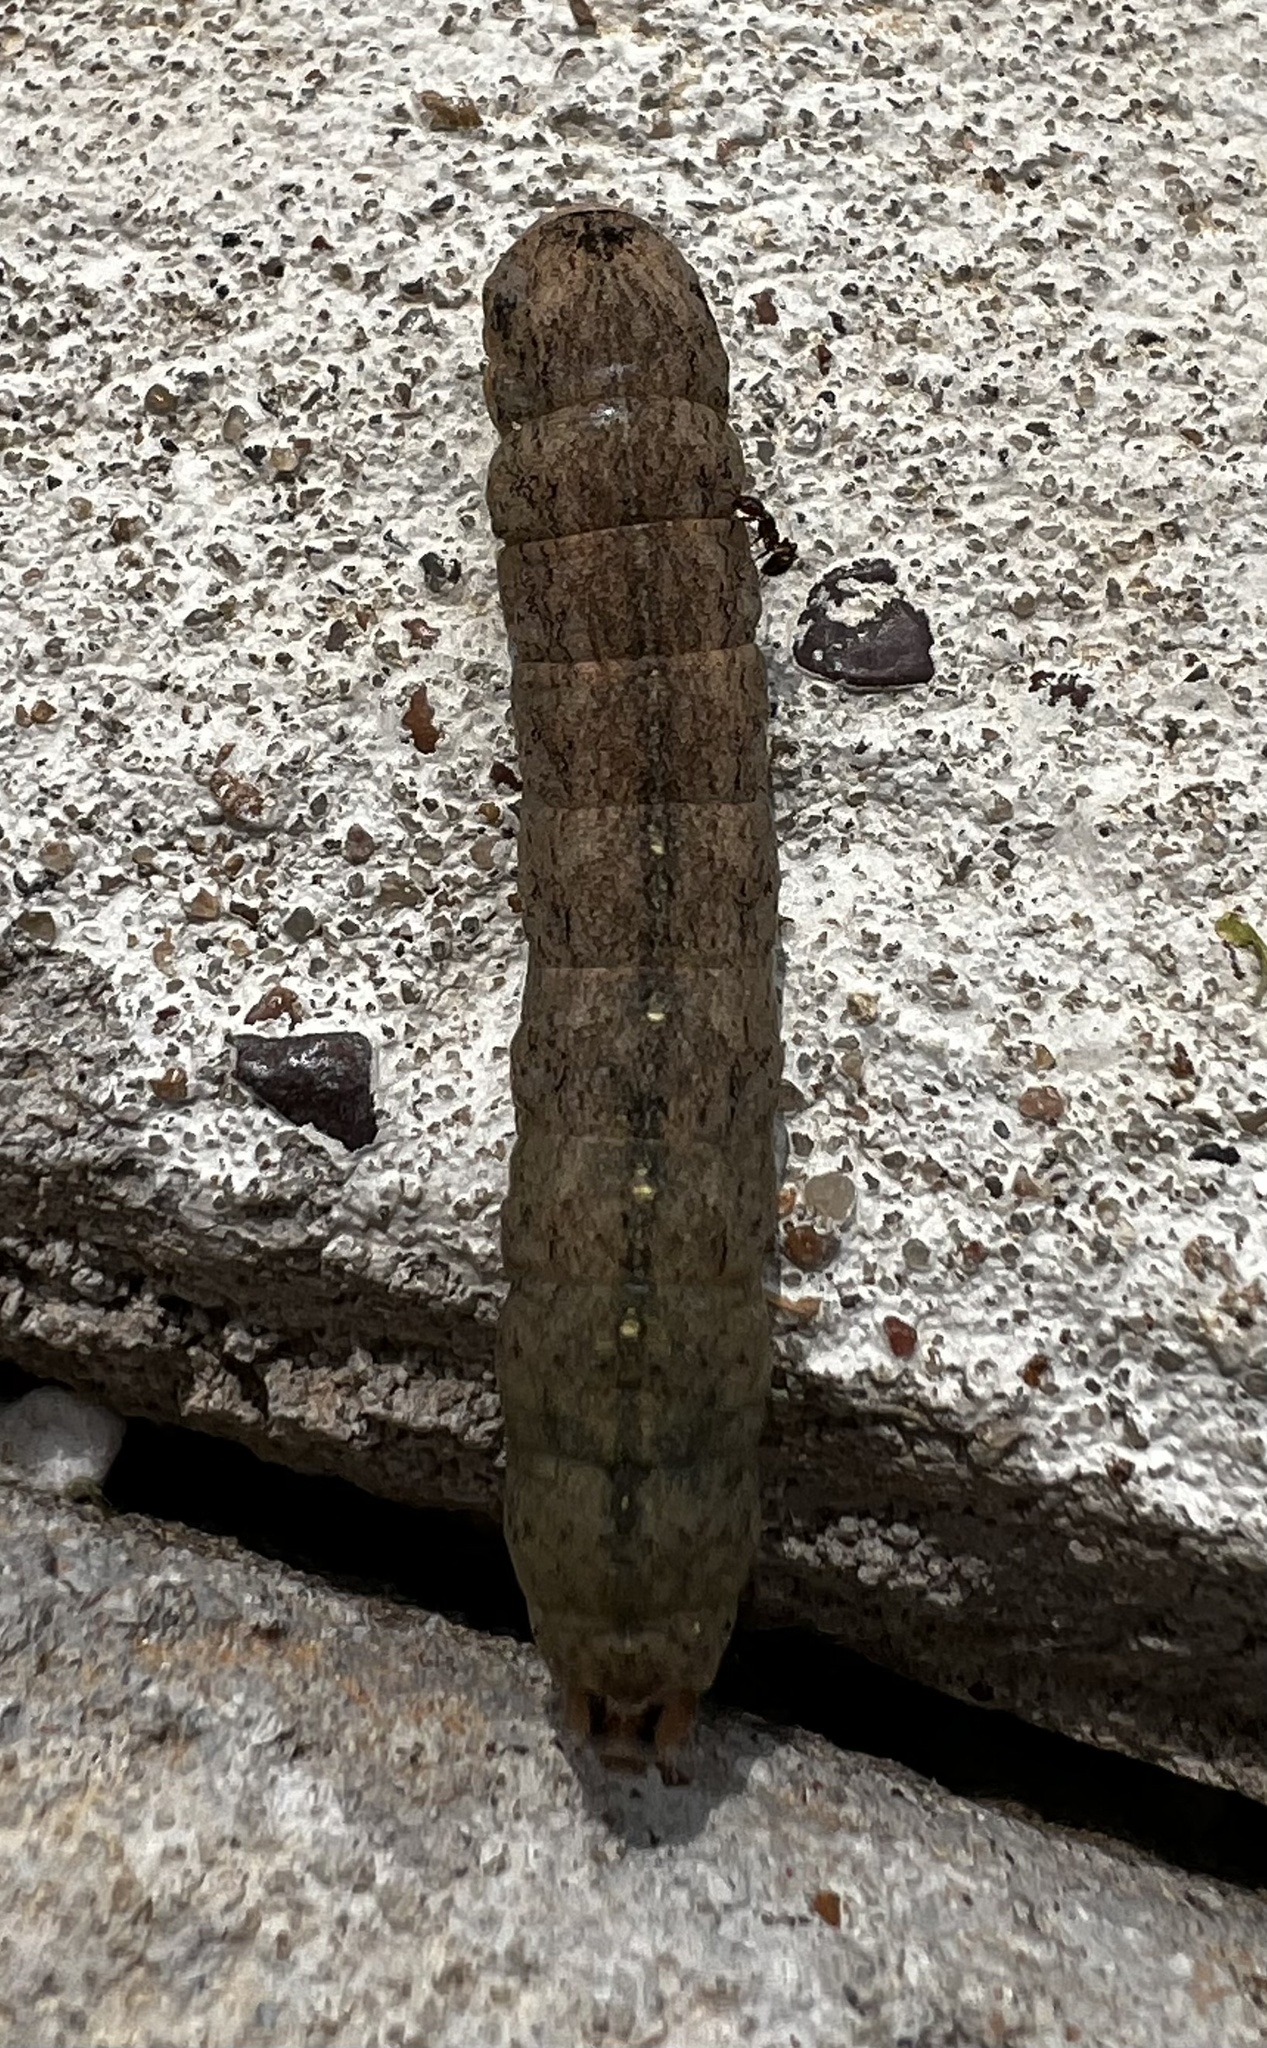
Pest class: cutworms